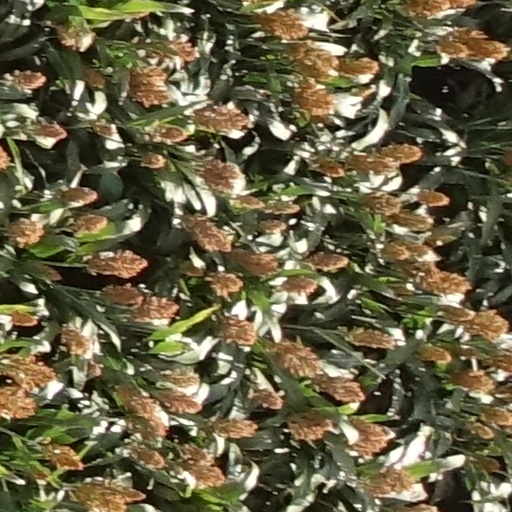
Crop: sorghum